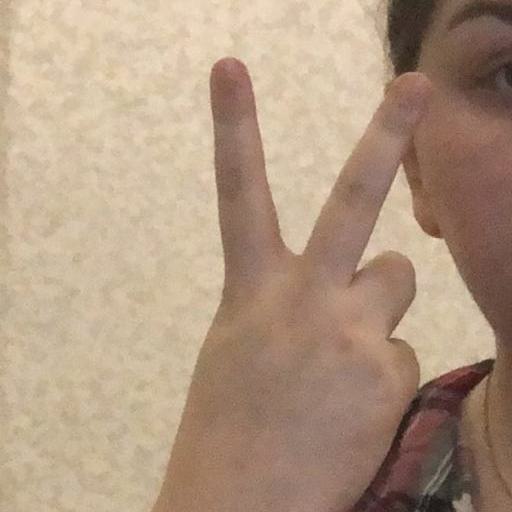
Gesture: peace_inverted